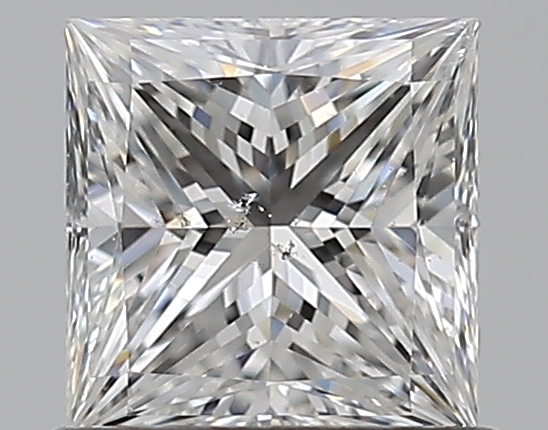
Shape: princess
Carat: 0.7
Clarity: SI1
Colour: F
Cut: EX
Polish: EX
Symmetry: VG
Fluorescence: N
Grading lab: GIA
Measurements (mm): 4.99 x 4.87 x 3.58